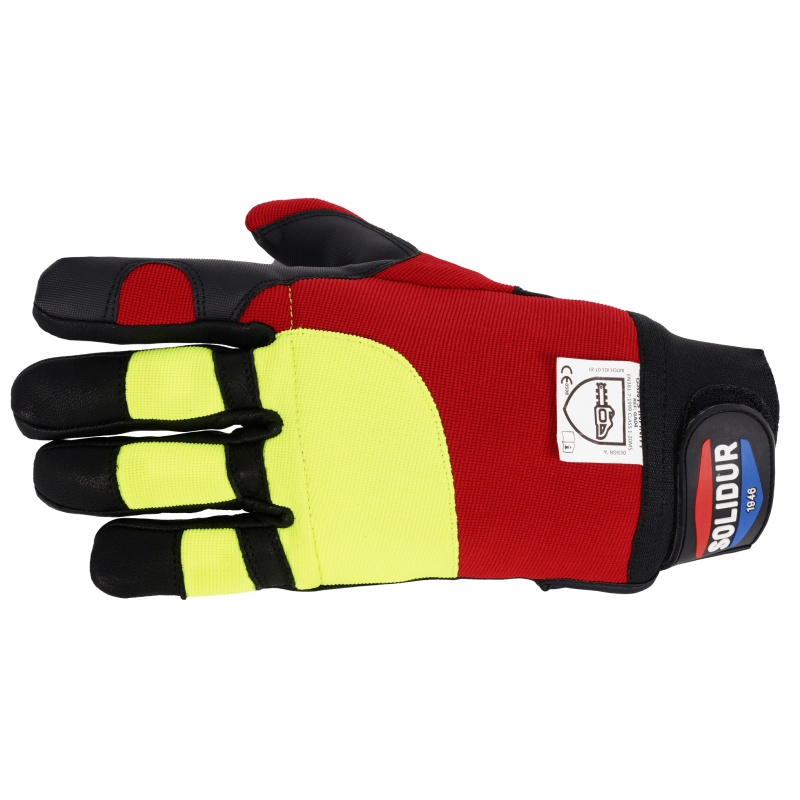
GANTS INFINITY CLASSE 1 - 2 MAINS
Les gants INFINITY sont des protections de scies à chaines, classe 1 design A, qui promettent une grande résistance avec son cuir fleur, son textile enduit de caoutchouc, sa protection main droite et gauche. Avantages : Sécurisant : cuir fleur, protection main gauche et droite Confort : fermeture élastique et auto-agrippant Complet : haute résistance à l’abrasion, souplesse et flexibilité Détails : Protection classe 1 design A Protection main droite et gauche (Type 1) Haute résistance à l’abrasion Gants type poignet Fermeture élastique et auto-agrippant Taille 7 à 12 Vendu par paire Matières : Tissu dos : polyester extensible Tissu paume : cuir fleur Renfort : textile enduit de caoutchouc Normes : Norme EN 381-7 : 1999 CLASSE 1 20M/S DESIGN A Norme EN ISO 11393-4 :2019 CLASSE 1 20M/S DESIGN A Norme EN 420-5 : 2001+A1 : 2009 Norme EN 388 : 2016 3232X (3 pour la résistance à l’abrasion, 2 pour la résistance à la coupure, 3 pour la résistance à la déchirure et 2 pour la résistance à la performation)
Brand: SOLIDUR
Category: Business & Industrial > Forestry & Logging > Forestry & Logging Protective Gear > Forestry & Logging Gloves